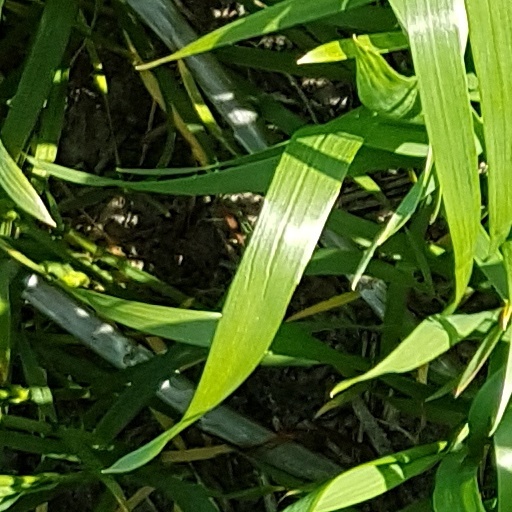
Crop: wheat